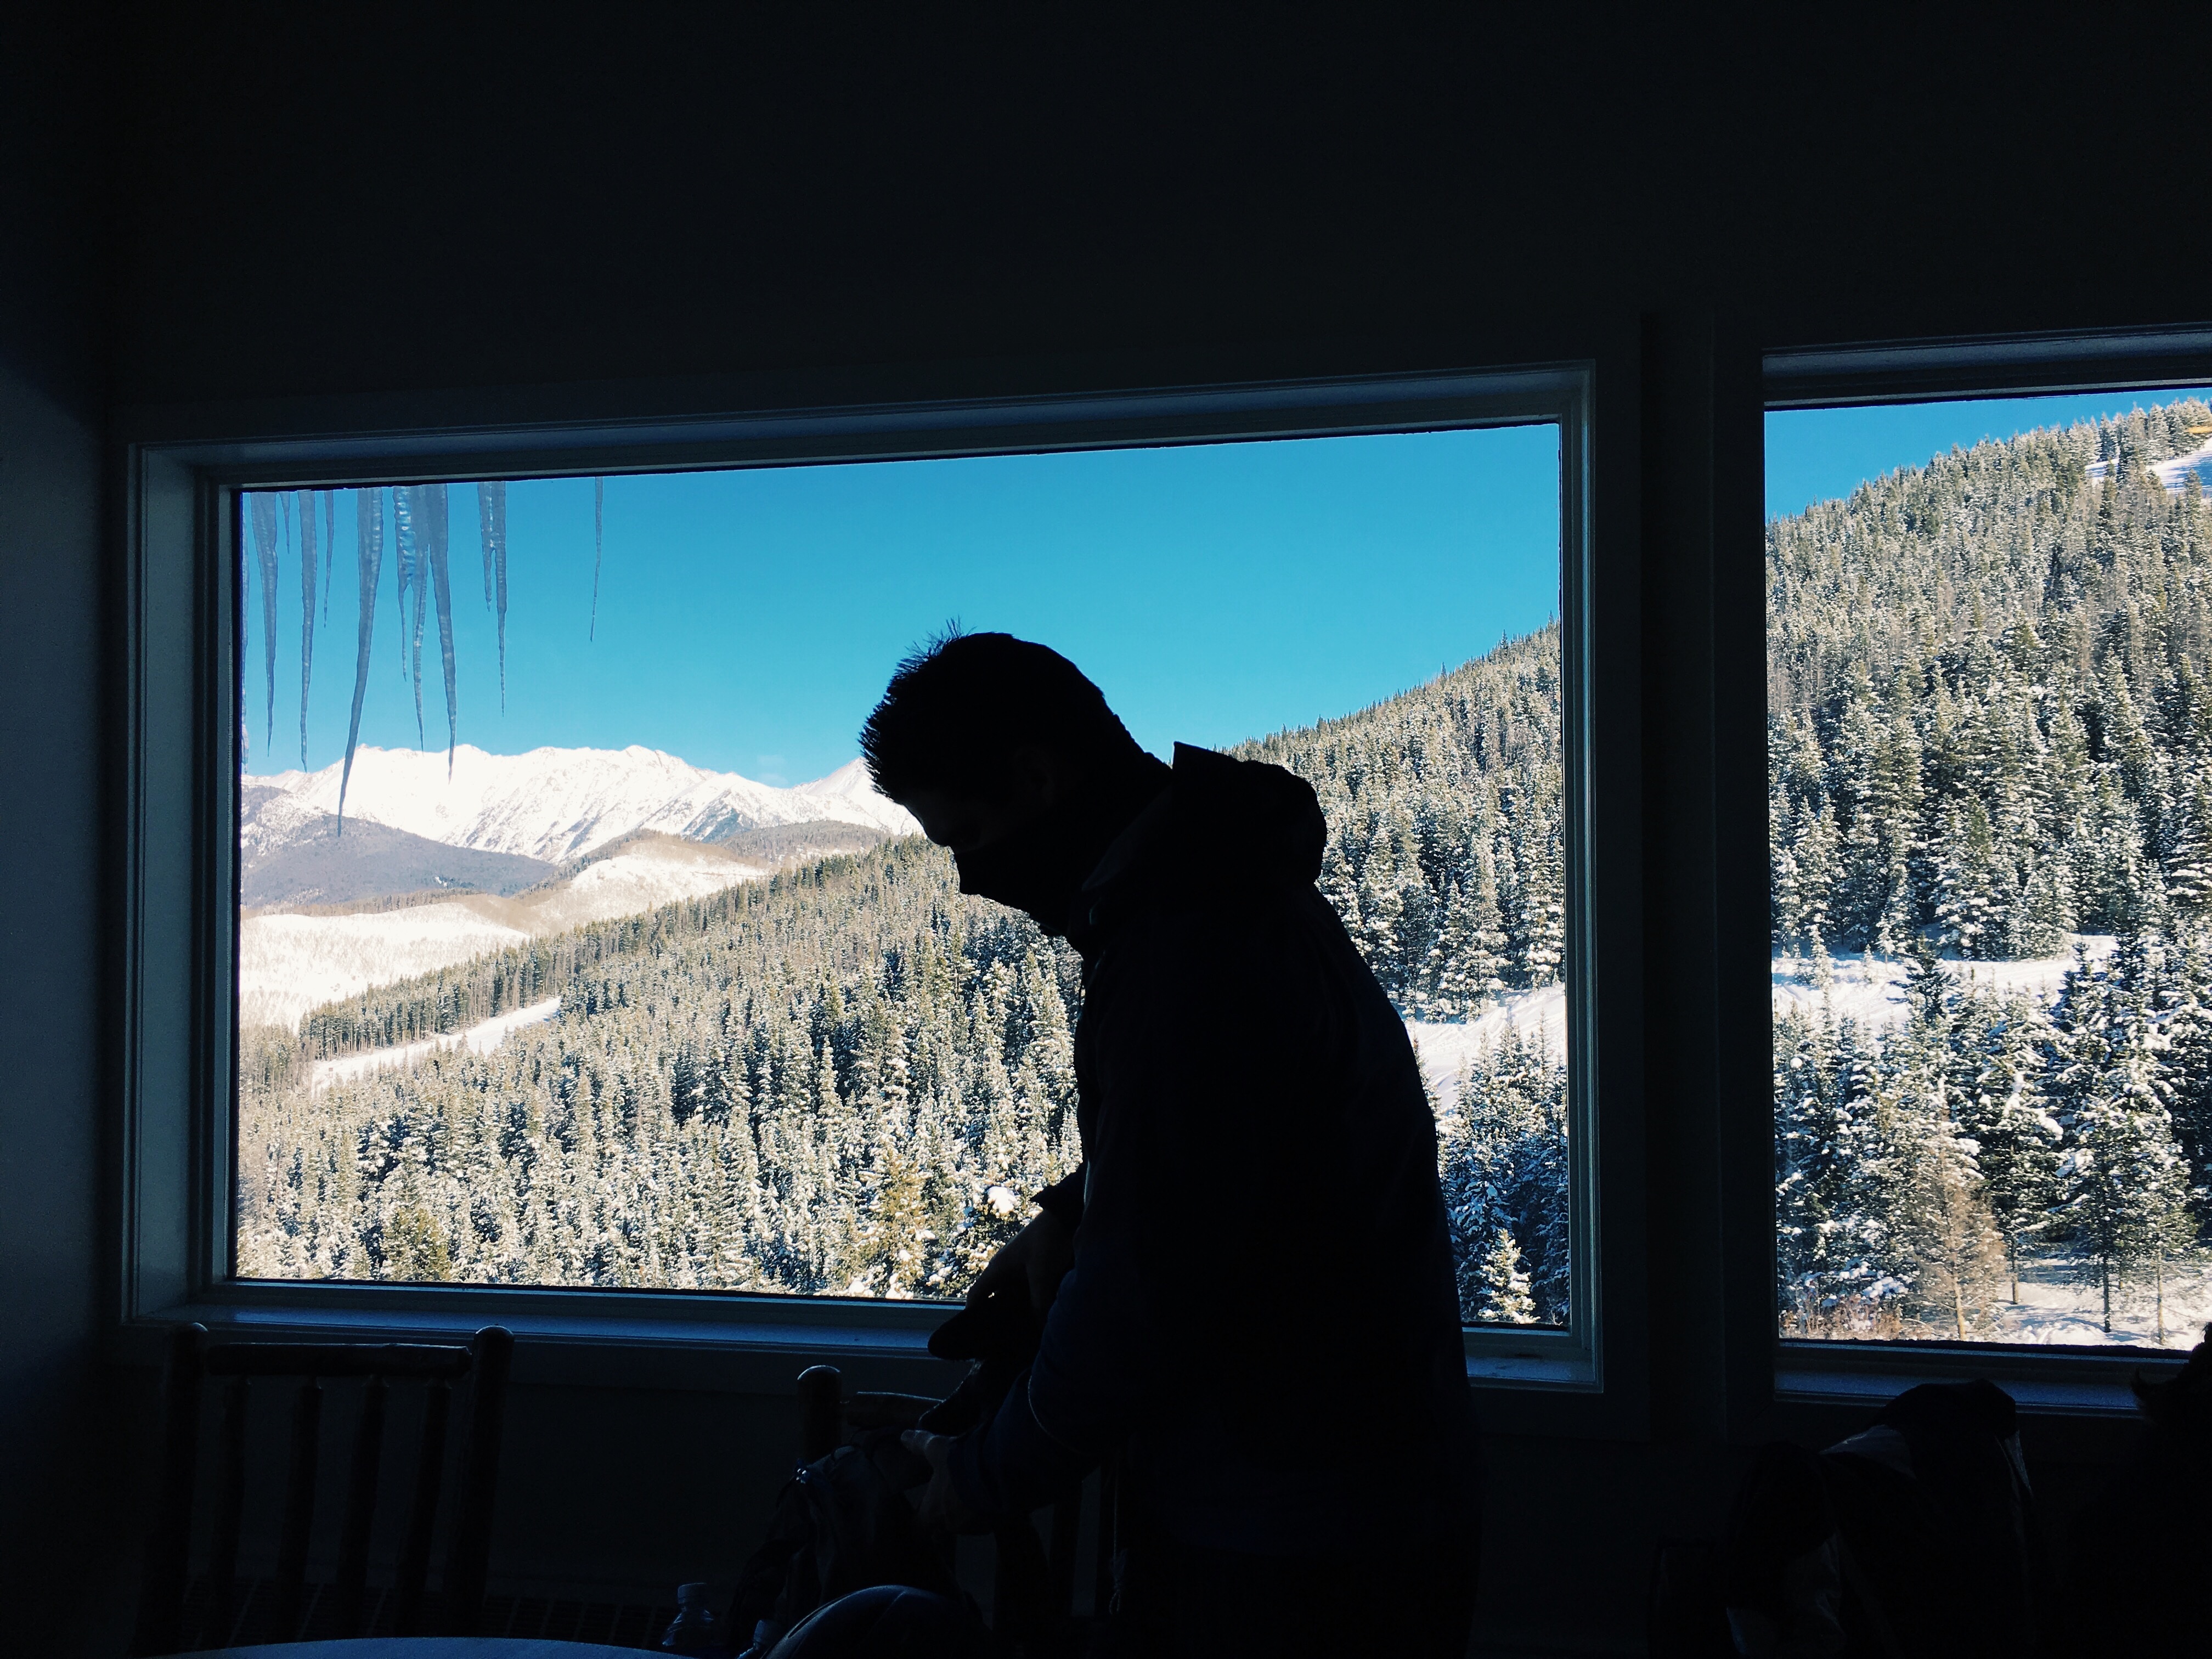
light, window, blue, photograph, image